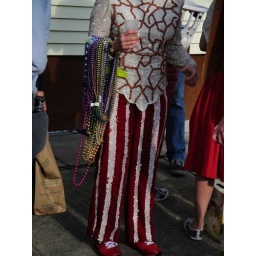
superfoods krewe walking in box of wine